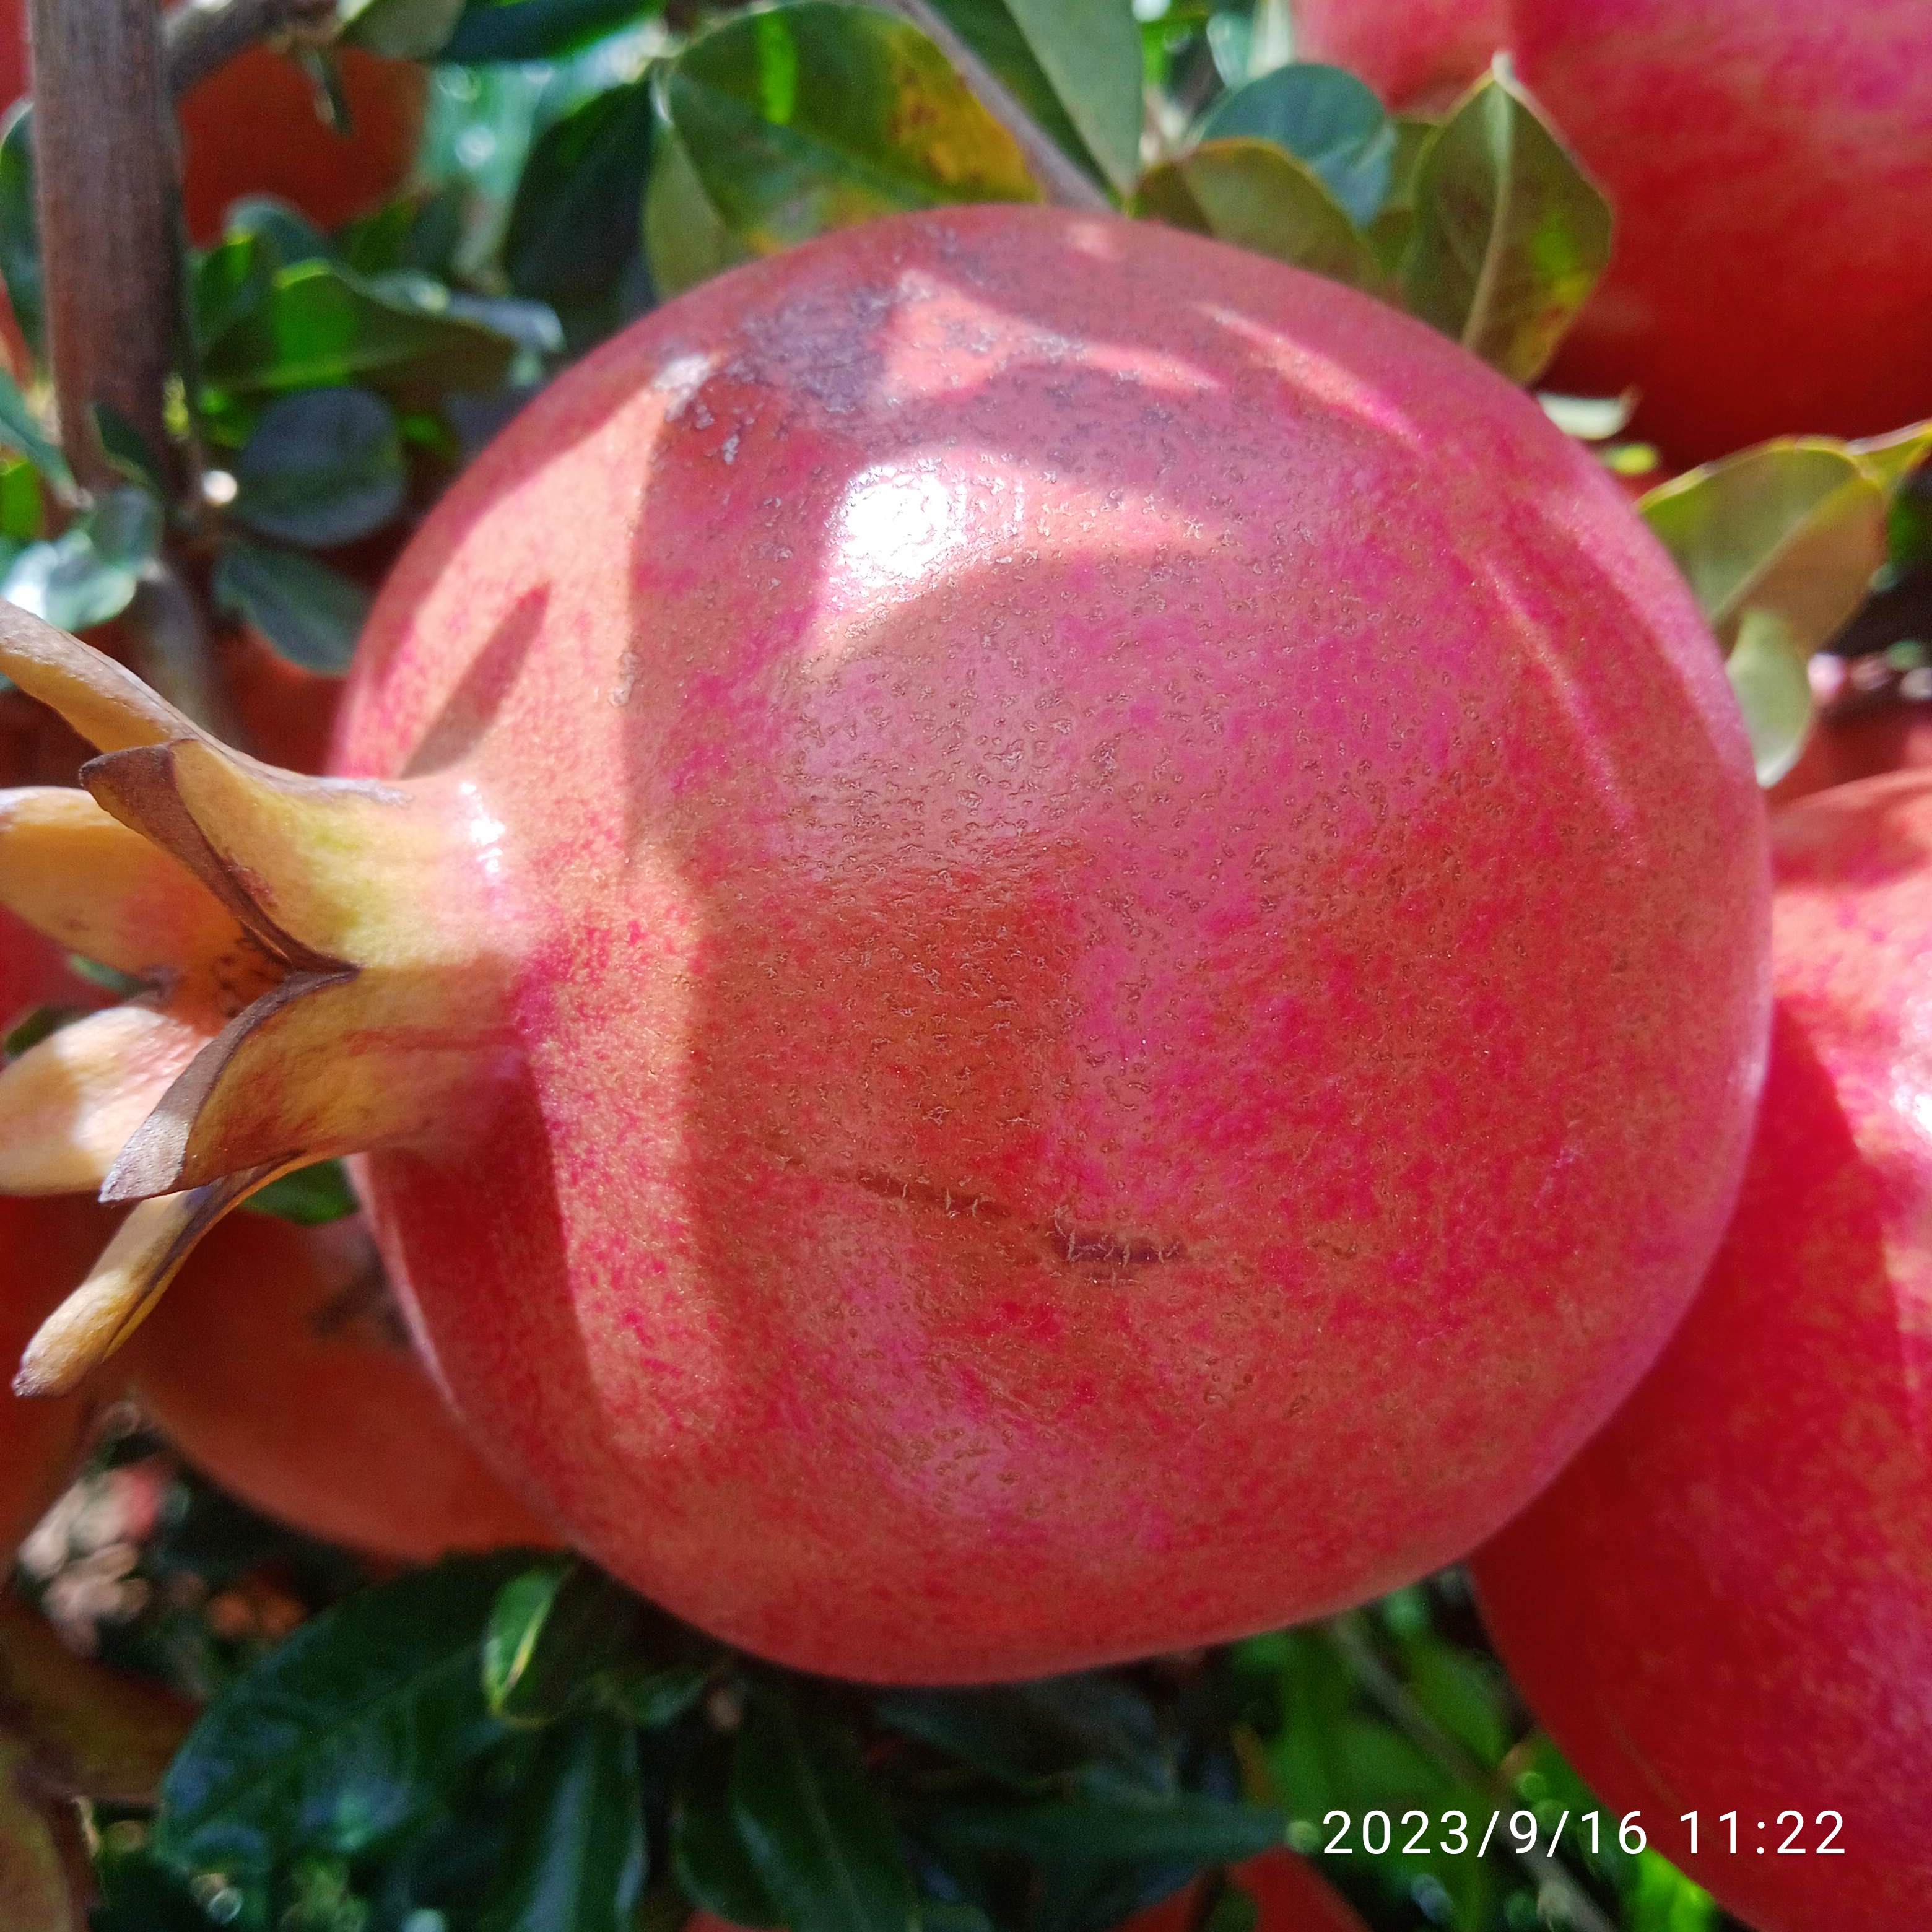
Label: Healthy